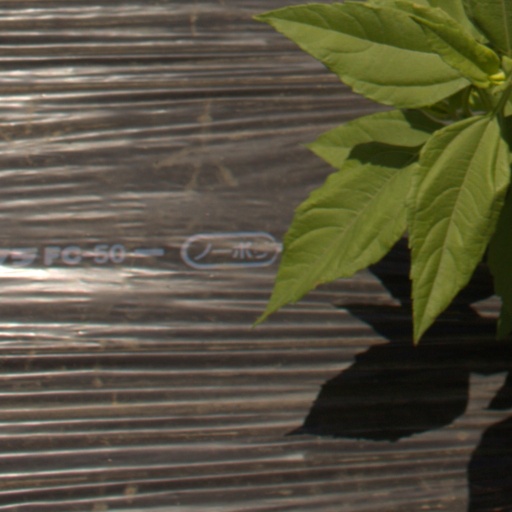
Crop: Jerusalem artichoke